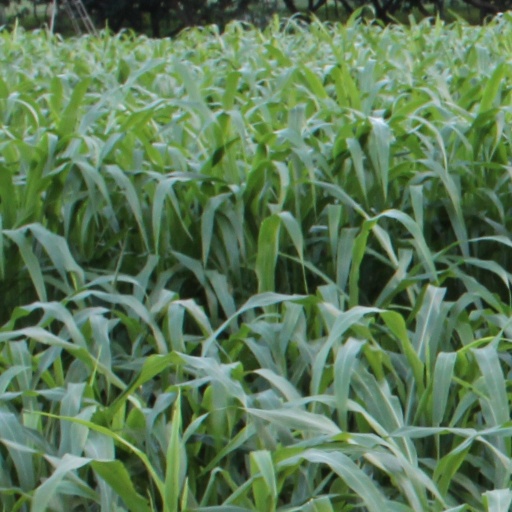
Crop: sorghum